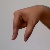
The image shows a hand gesture representing the letter 'Q' in Indian Sign Language.